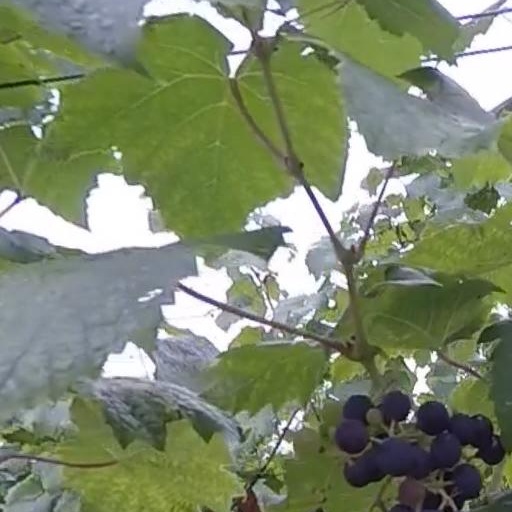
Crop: grape